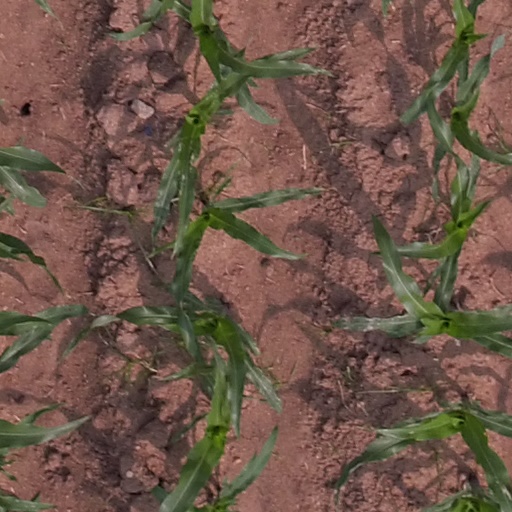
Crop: maize; corn